History of the Jews in Hungary

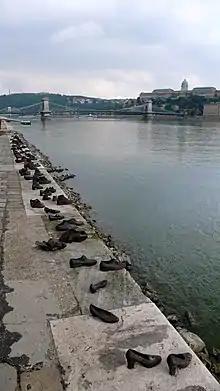
Holocaust Shoe Memorial beside the Danube River in Budapest. The shoes represent Hungarian Jews who lost their lives in January 1945.

The scapegoating began quickly. In 1920, Horthy's government passed a "numerus clausus" law that placed limits on the number of minority students in proportion of their size of the population, thus restricting the Jewish enrollment at universities to five percent or less.